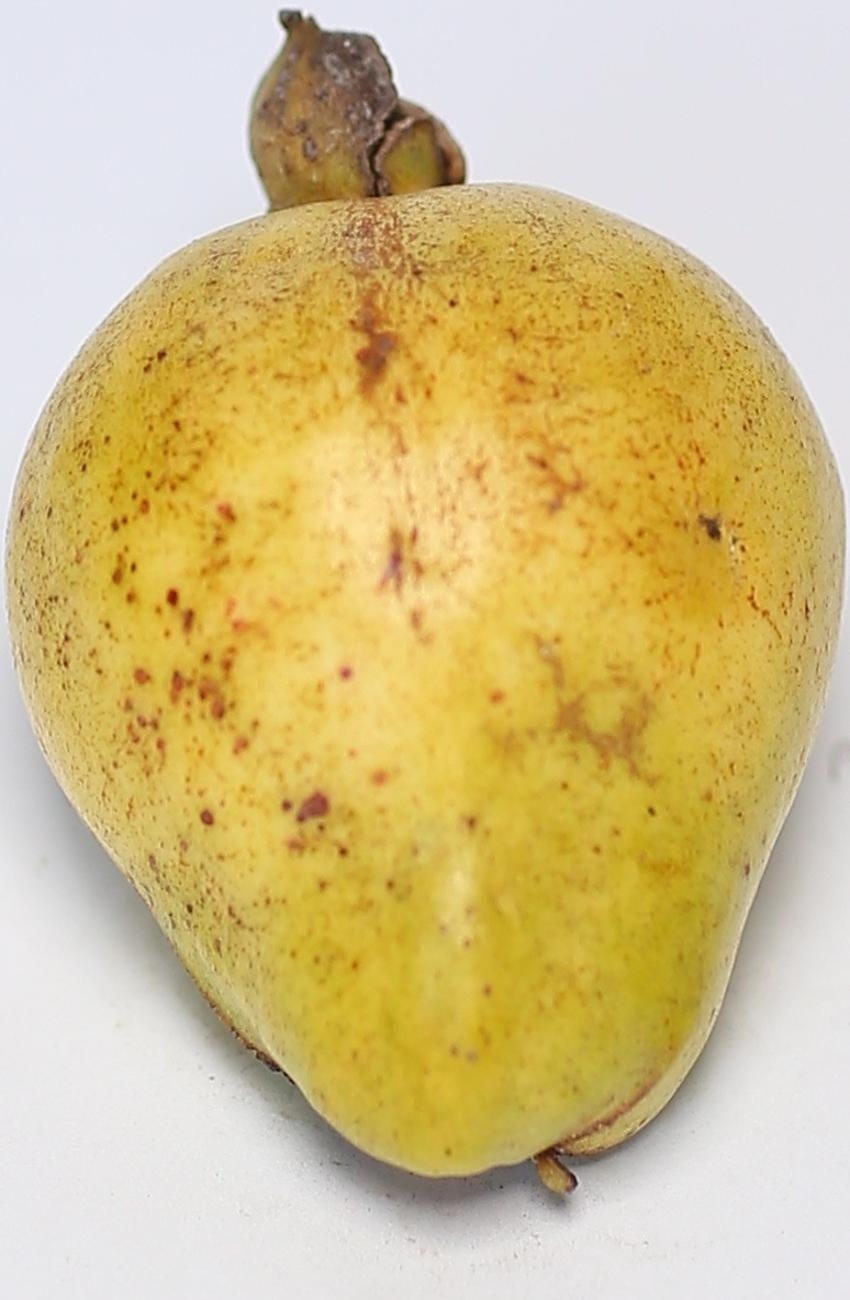
Maturity: ripe
Variety: local-sindhi